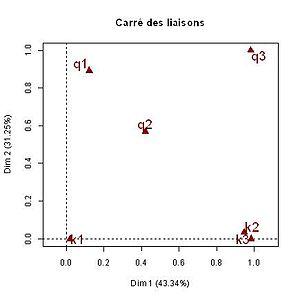
Figure2. AFDM
L’Analyse factorielle de données mixtes est la méthode factorielle dédiée aux tableaux dans lesquels un ensemble d’individus est décrit par un ensemble de variables quantitatives et qualitatives.